Baqir Jabr al-Zubeidi

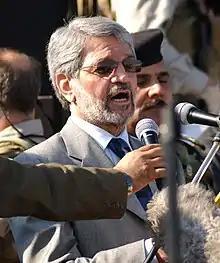
Baqr Al-Zubeidi in 2006.

Baqir Jabr Al-Zubeidi (born 1946), also known as Bayan Jabr Solagh, is an Iraqi politician and former commander of the Badr Brigades who served as the Finance Minister of Iraq in the government of Nouri al-Maliki. He served as Minister of Interior, in charge of the police, in the Iraqi Transitional Government and was Minister of Housing and Reconstruction of the Iraqi Governing Council. He is also a senior member of the Shi'a United Iraqi Alliance as well as a leader in the Supreme Council for the Islamic Revolution in Iraq (SCIRI).